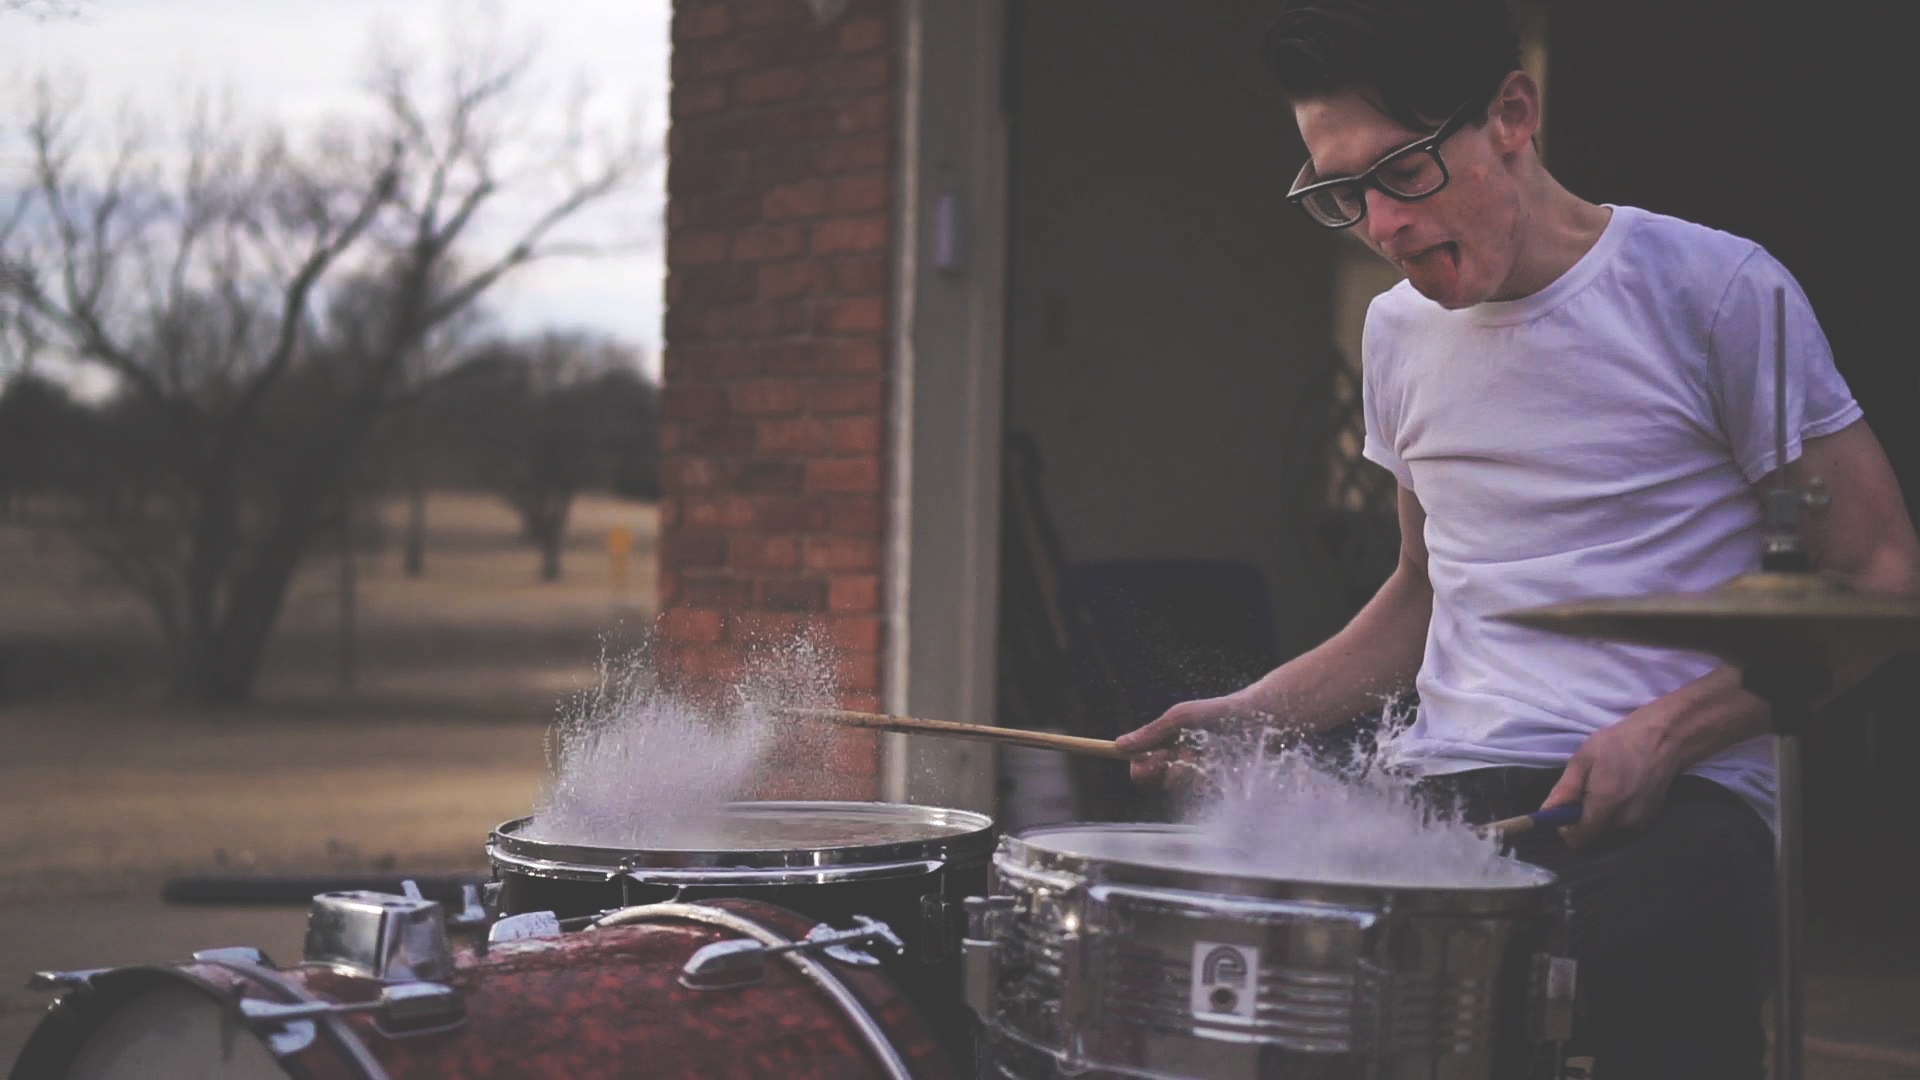
drum, drums, percussionist, drumhead, percussion, musician, tom tom drum, musical instrument, cookware and bakeware, timbales, drum stick, drummer, snare drum, cooking, Repinique, food